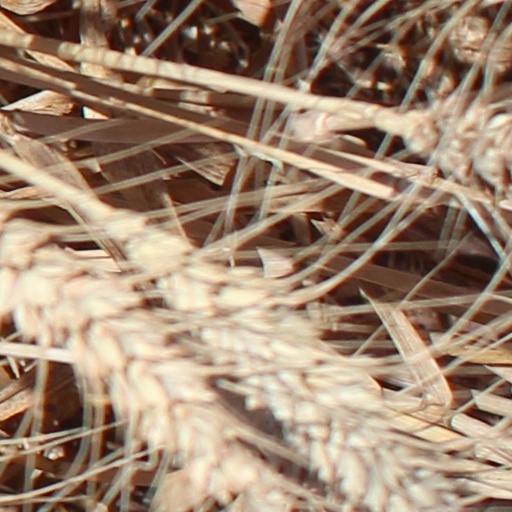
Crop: wheat